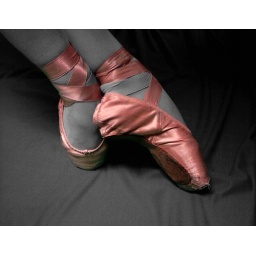
ballet shoes in black and white